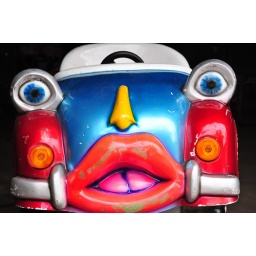
kiddie car ride at an auto repair joint (aka sweet pinball spot in the hood) on Franklin/Dupont in Greenpoint.